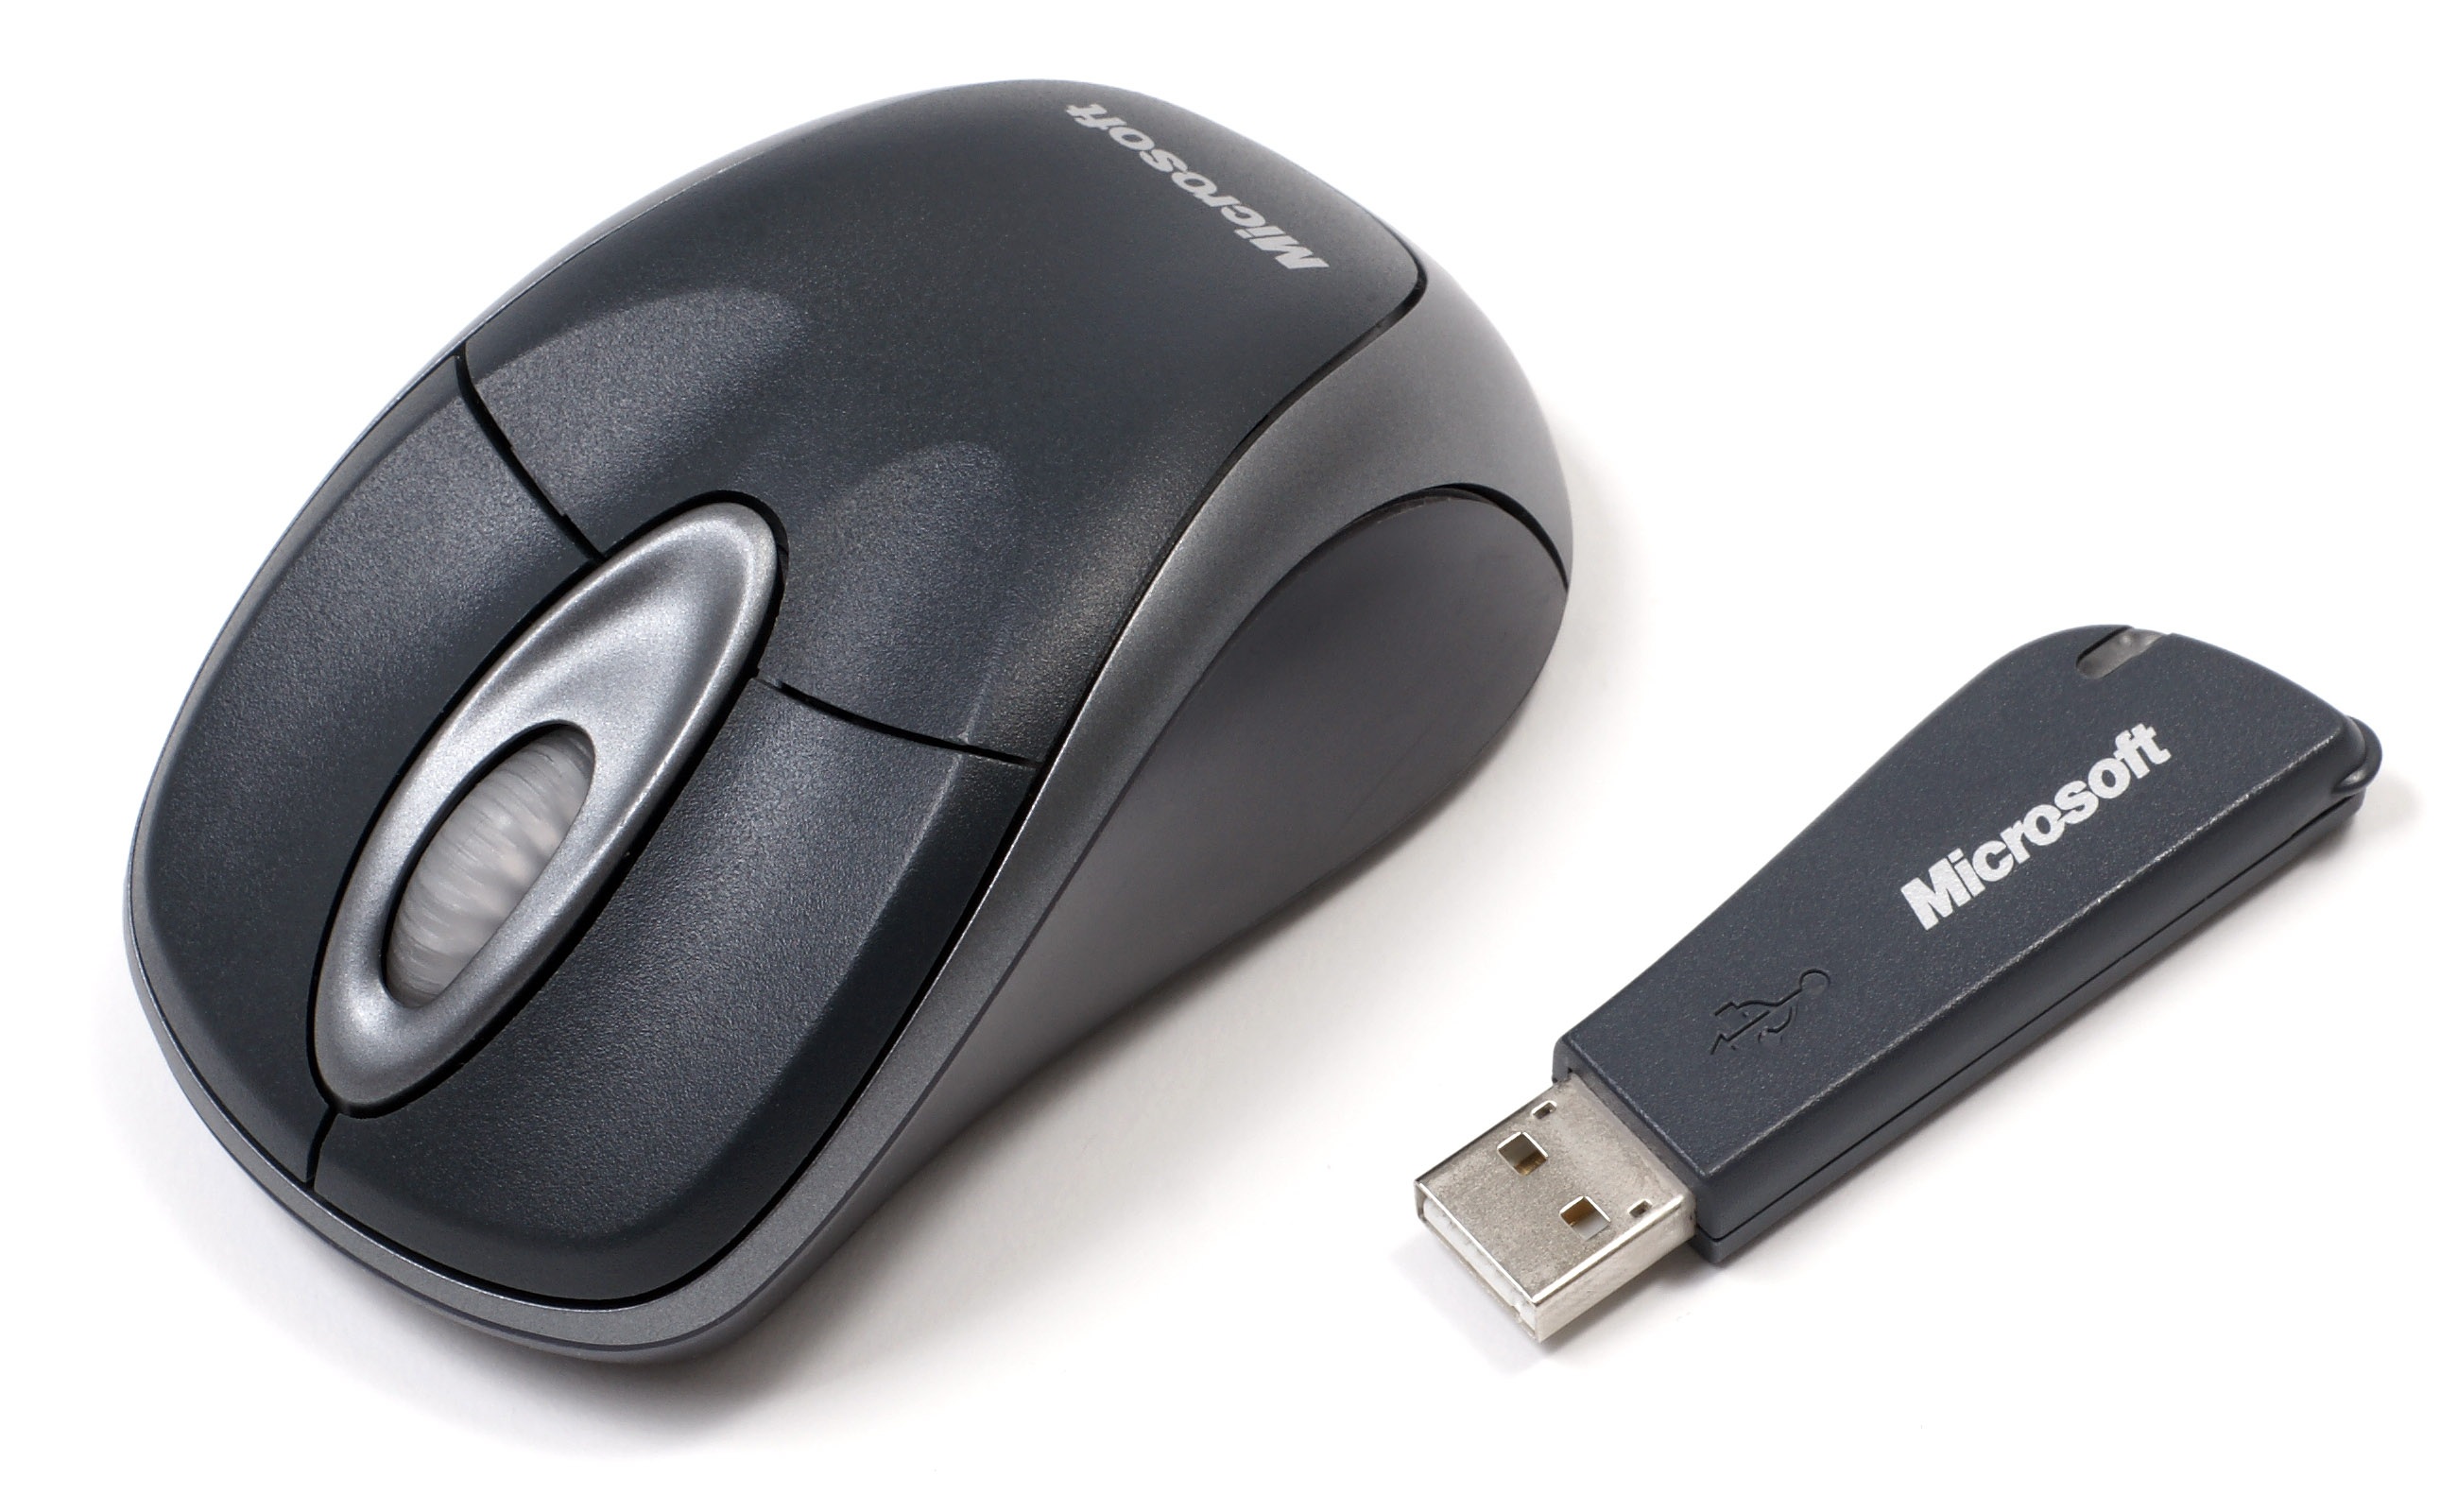
technology, mouse, multimedia, wireless, microsoft, electronic device, computer component